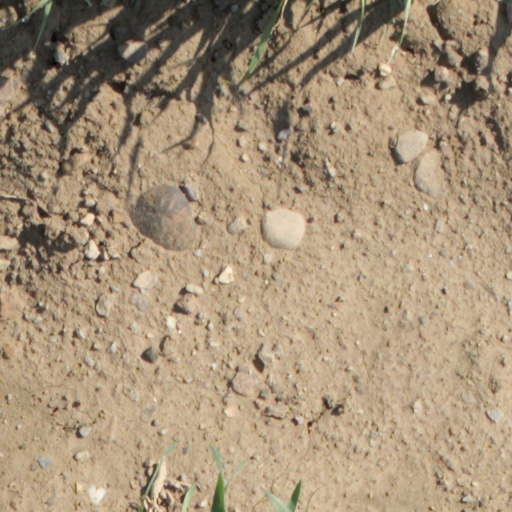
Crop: wheat